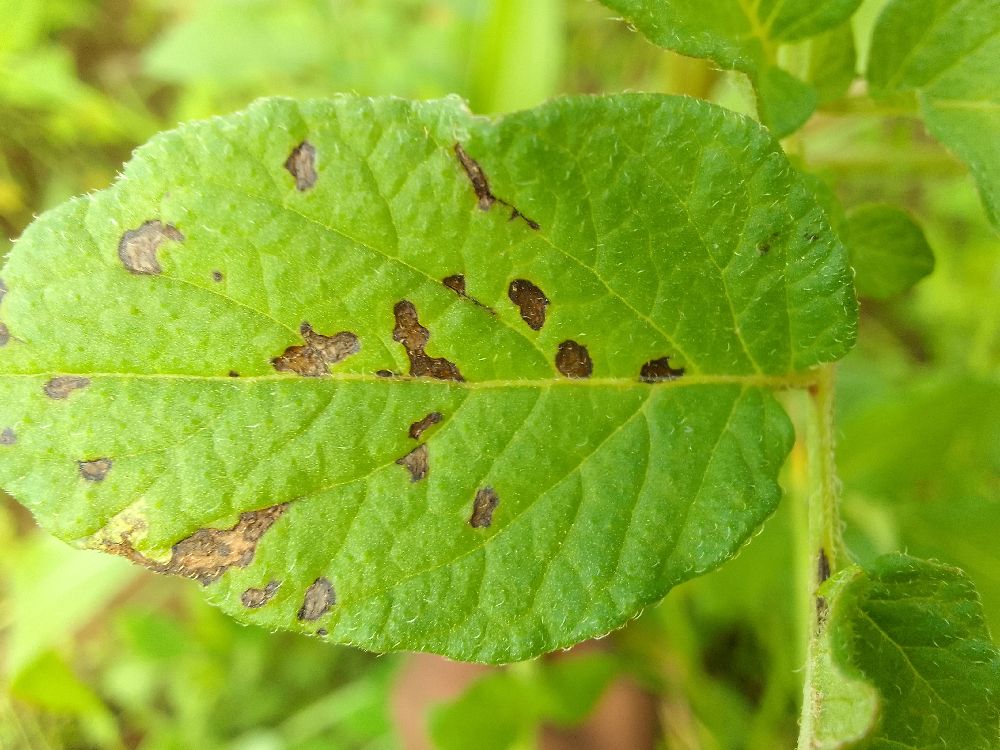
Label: Early blight